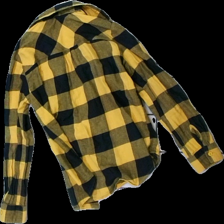
View: back
Type: Shirt
Category: Children
Brand: H&M
Colors: Yellow, Black
Material: 100% cotton
Pattern: Checkered print
Cut: Regular
Size: 134
Season: All
Price range: <50
Recommended usage: Reuse